Rüdiger Kuhlbrodt

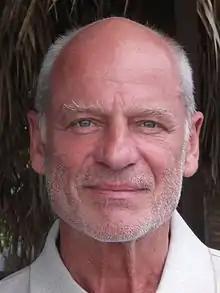

Rüdiger Kuhlbrodt is a German film and theatre actor and director.